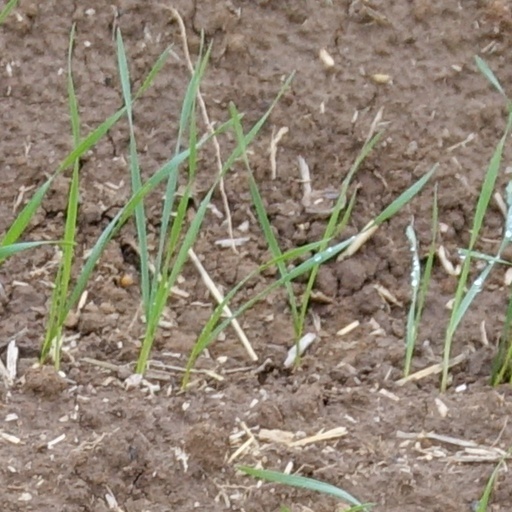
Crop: wheat